Sky position (RA, Dec in degrees): 19.972, -0.2282
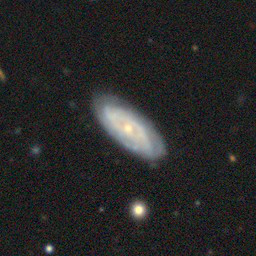
Galaxy morphology: Unbarred Tight Spiral Galaxies